Ismaily SC

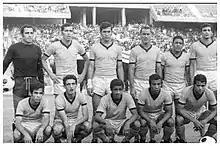

The 1966/67 season had 22 weeks. Ismaily won 15 games, tied 6, and lost one against Ahly. The Daraweesh scored 34 goals and conceded 17. Ali Abu Greisha was the leading scorer with 15 goals; Shehta, Sayed Abdel Razek, and Reeo scored 4 each; Sayed Hamed, El Araby, Tarboush, Mostafa Darwish, and Mohamed Maaty each scored once.